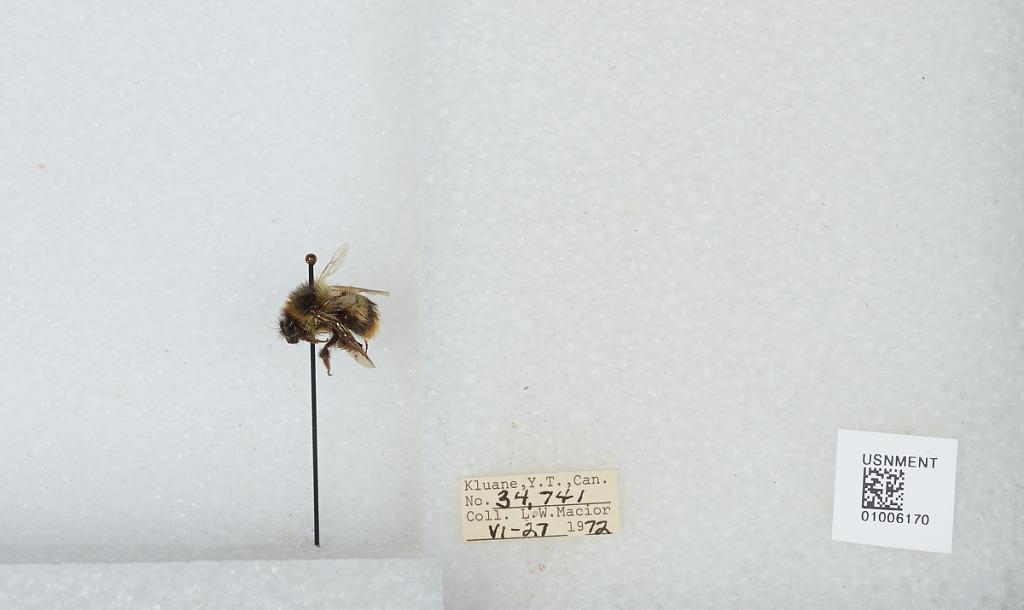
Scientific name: Bombus (Pyrobombus) frigidus Smith
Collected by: L. Macior
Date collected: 1972-6-27
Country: Canada
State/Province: Yukon Territory
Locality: Kluane
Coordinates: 60.75, -139.5